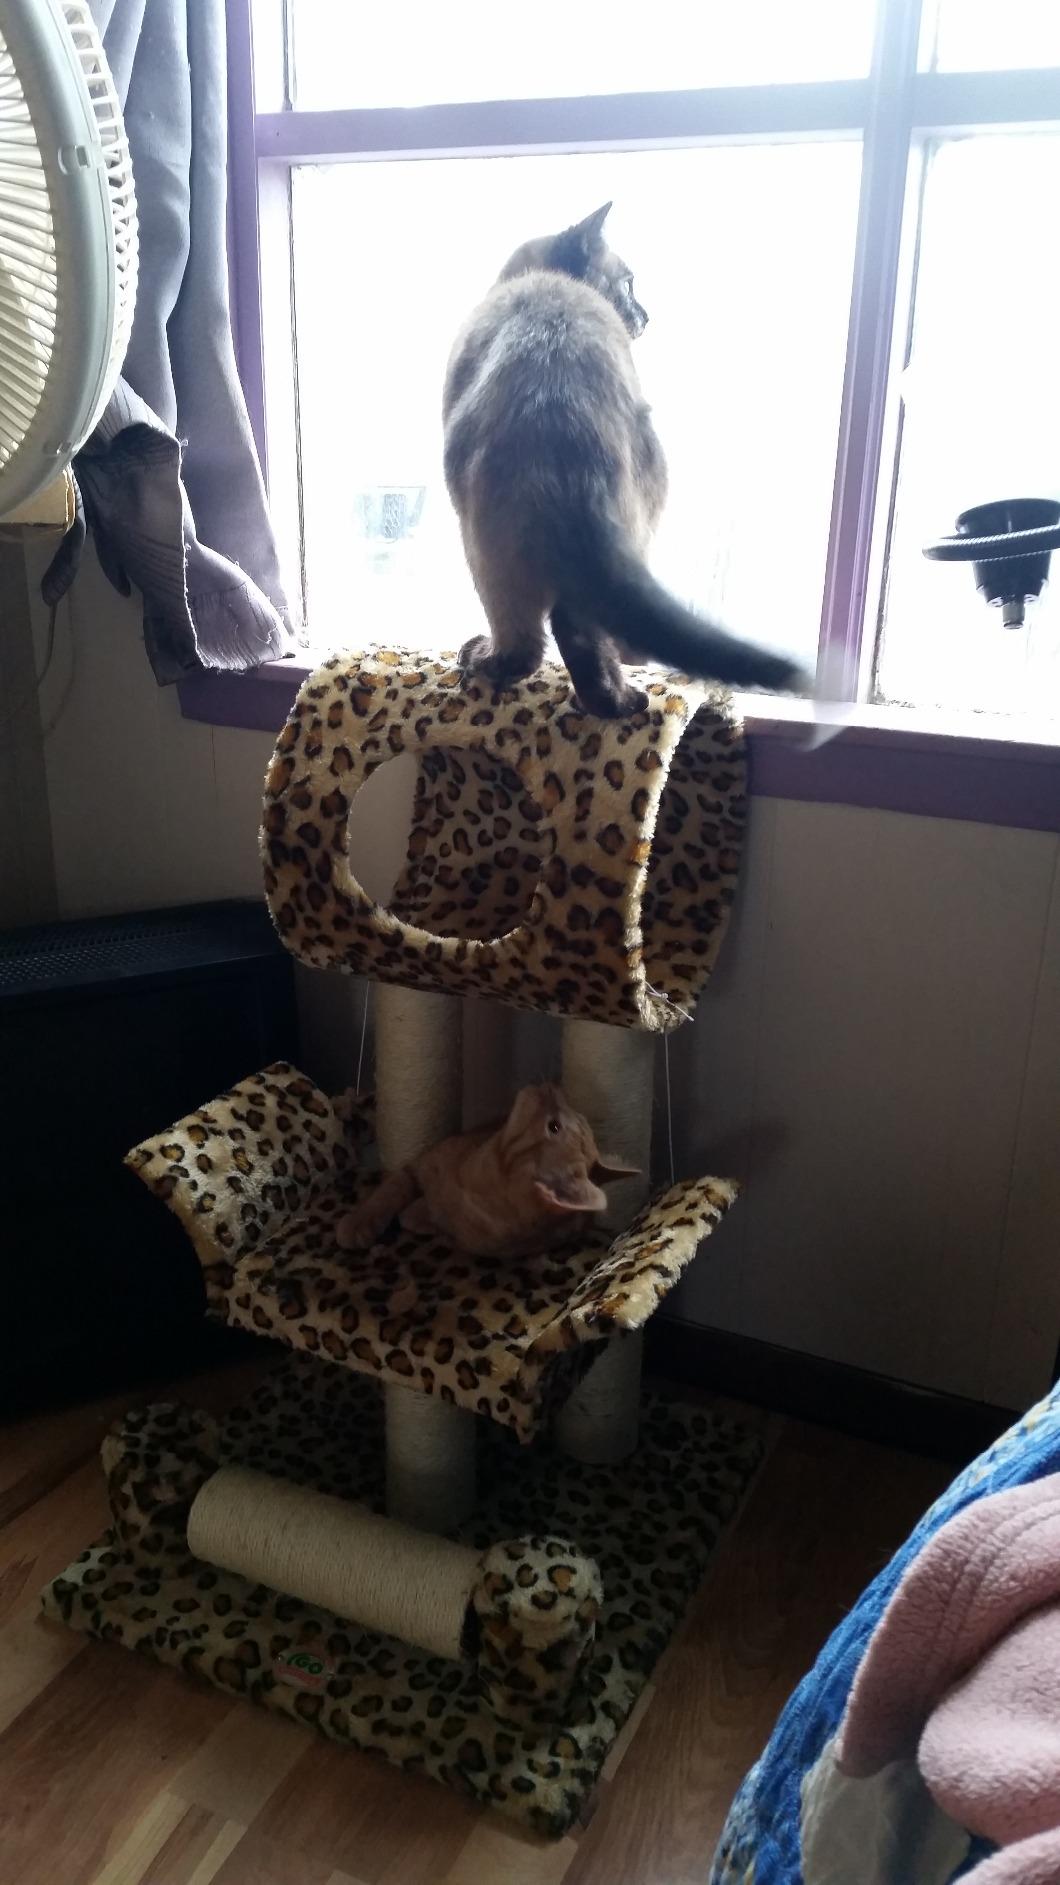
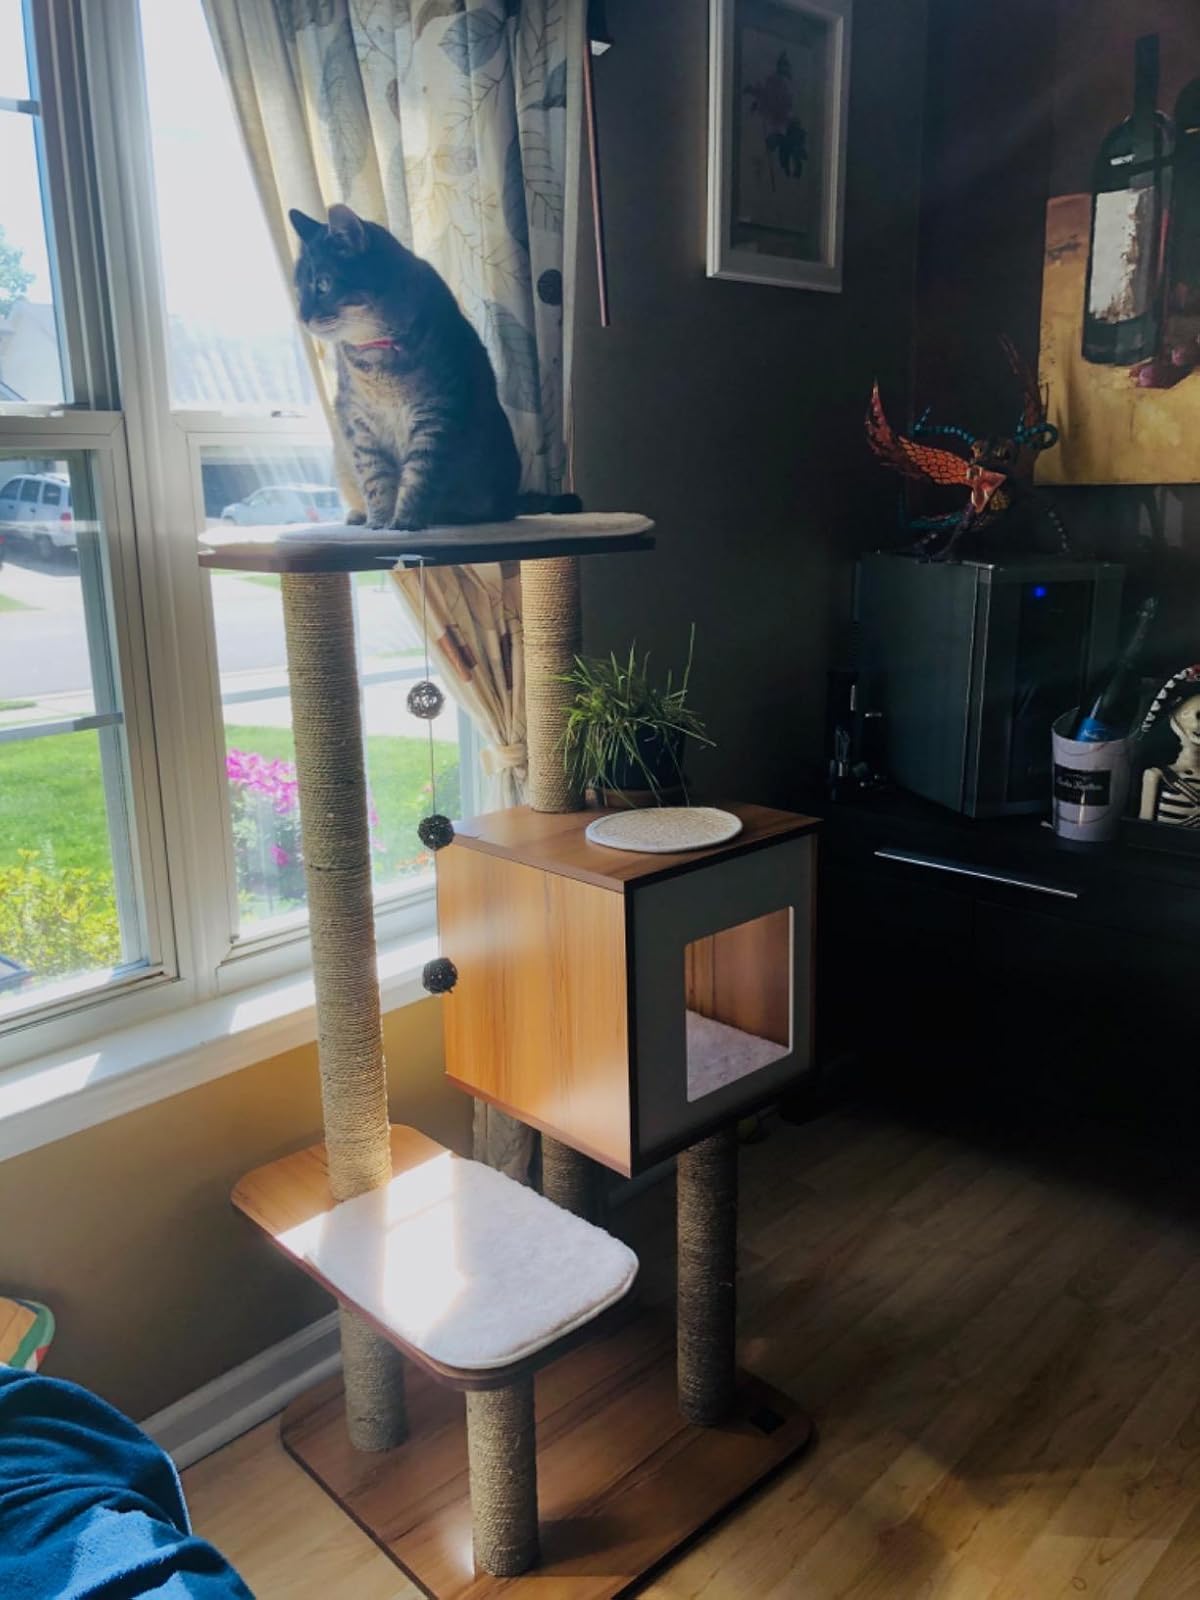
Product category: items_cat tree
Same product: no